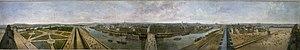
Un panorama parfois aussi appelé cyclorama, est une peinture à 360 degrés de grande dimension, dont la production s'étend essentiellement entre la toute fin du XVIIIᵉ et le début du XXᵉ siècle, développée sur le mur intérieur d'une rotonde et donnant l'illusion de la réalité par des effets de perspective et de trompe-l'œil. Le bâtiment qui l'abrite a été également appelé panorama ou parfois cyclorama et comprend un dispositif d'immersion. Par extension, bâtiment et procédé tendent à se confondre.